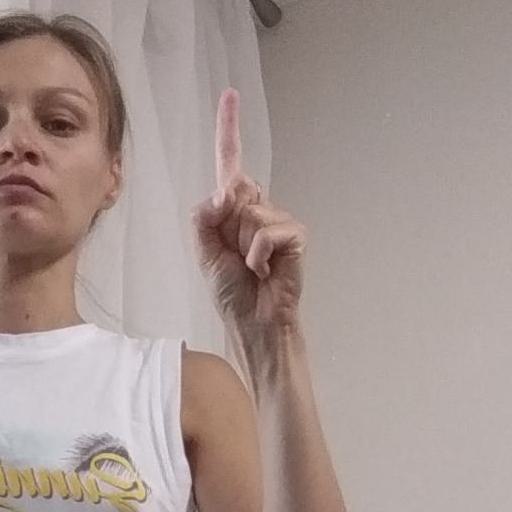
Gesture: one